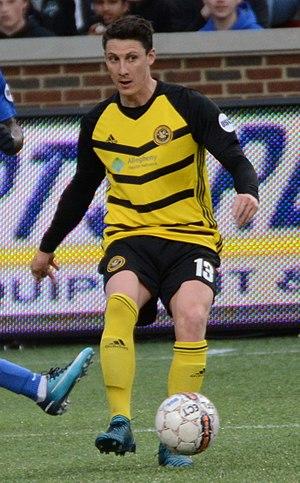
Ben Zemanski est un joueur américain de soccer né le 12 mai 1988 à Akron en Ohio. Il évolue au poste de défenseur avec les Riverhounds de Pittsburgh en USL.